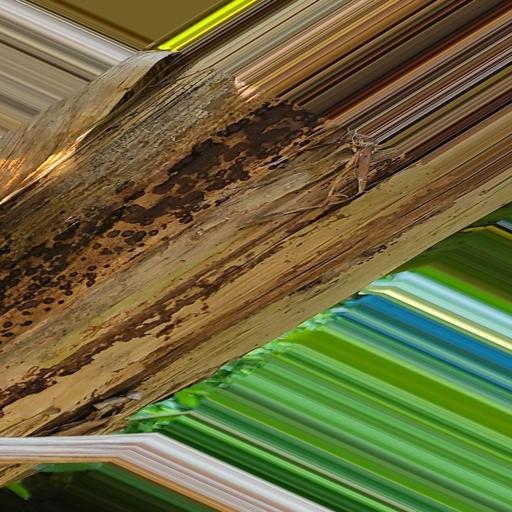
Label: bract_mosaic_virus